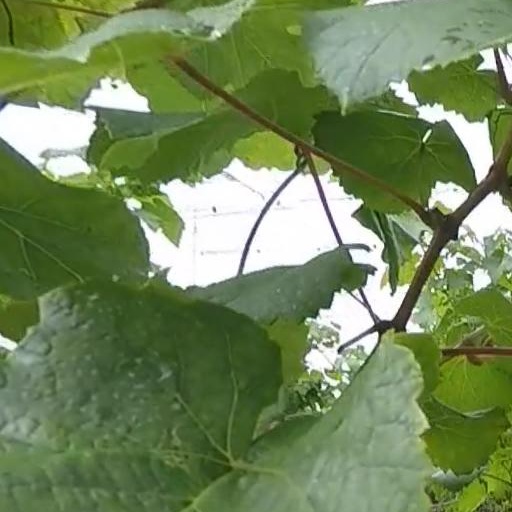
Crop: grape